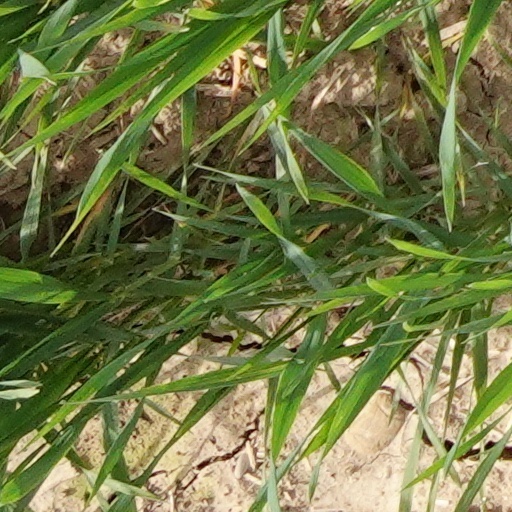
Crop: wheat